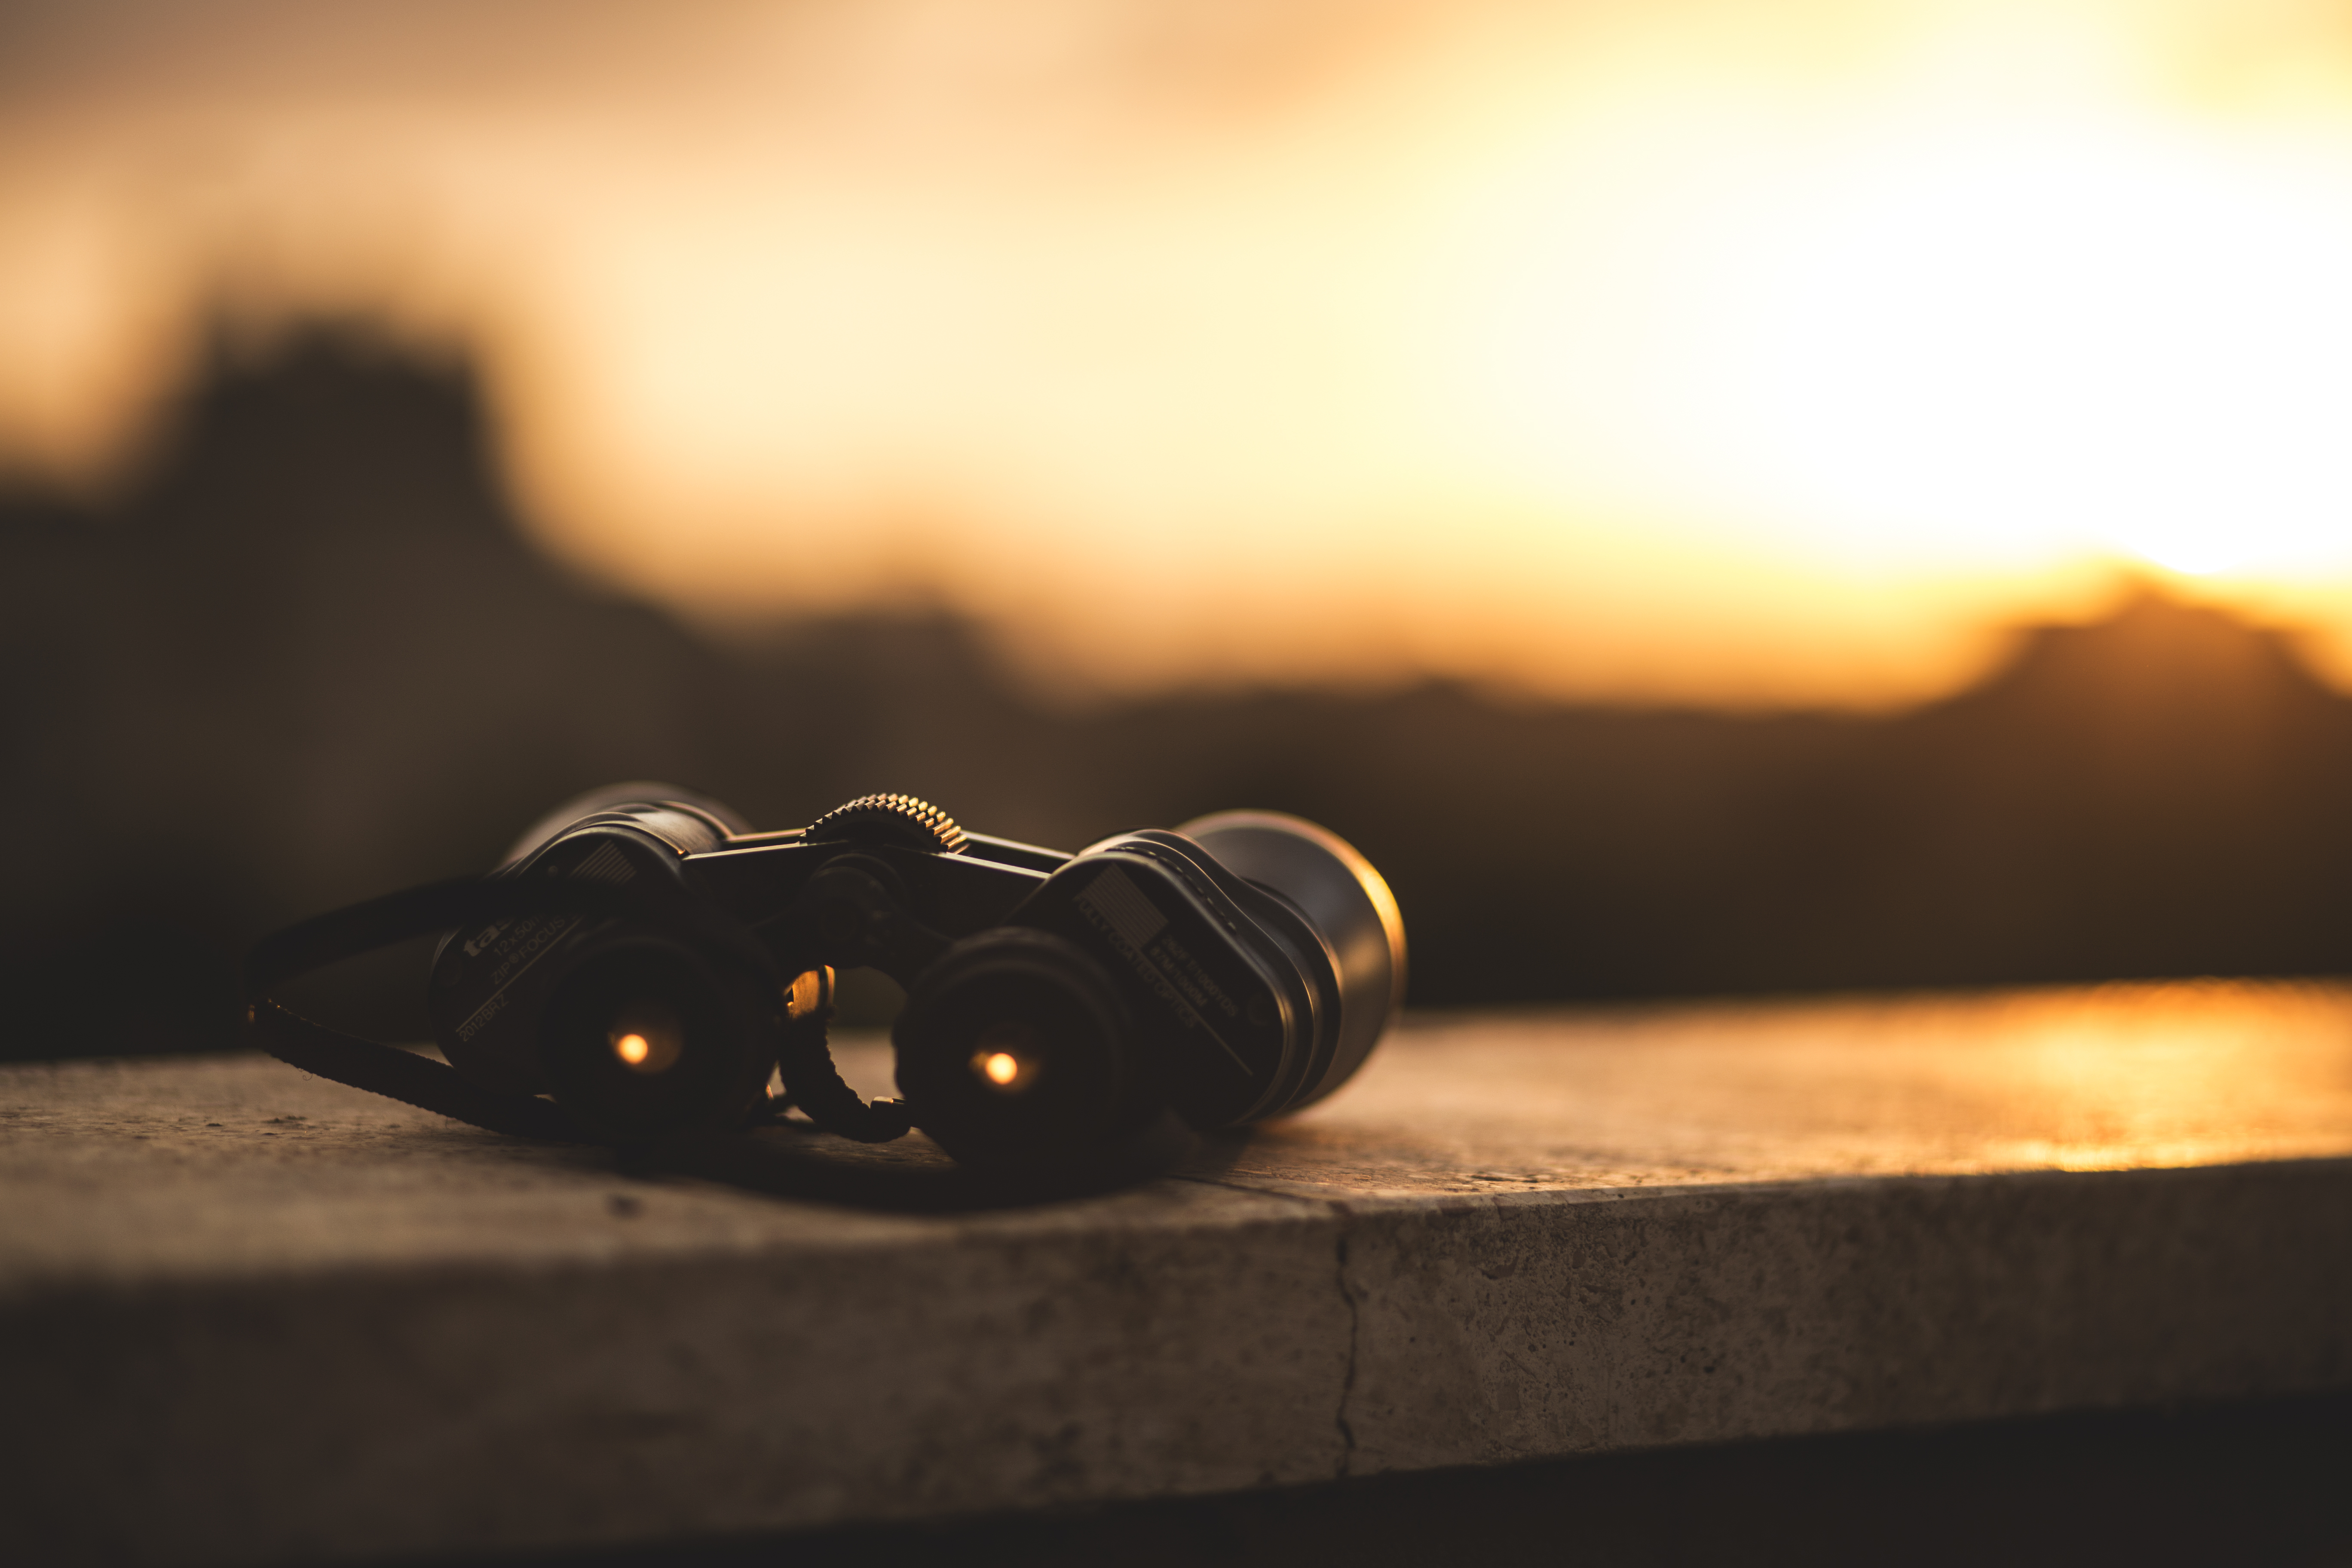
hand, light, sunset, sunlight, telescope, macro, darkness, black, lighting, binocular, close up, glasses, macro photography, computer wallpaper